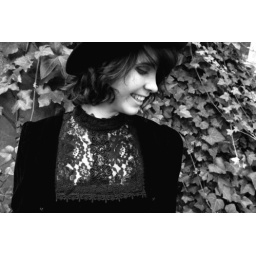
pretty in black and white